Kalani Oceanside Retreat

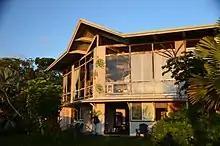
Ocean Vista (western part of Kalani Kai)

In 1975, two professional dancers, Richard Koob, and Earnest Morgan purchased the original 19-acre property, which they named Kalani Honua, which translates to "harmony of Heaven on Earth.”